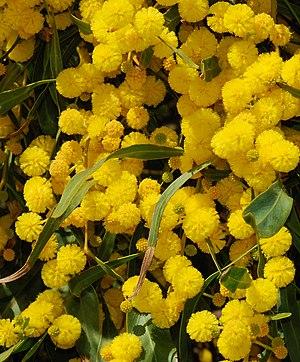
Cette liste de Tracheophyta de Bosnie-Herzégovine, ainsi que d’espèces introduites est un aperçu incomplet d’espèces de mousses, de fougères, de gymnospermes et d’angiospermes citées dans la littérature disponible en langues bosniaque, croate, serbe et serbo-croate. Cet aperçu n’inclue pas des espèces cultivées ni celles occasionnellement introduites.